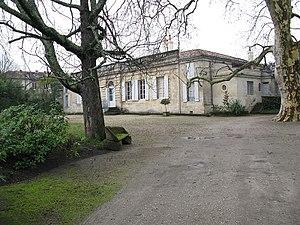
Chartreuse de Mirande, 20 Avenue de Mirande à Bordeaux, classé aux Monuments Historiques depuis le 10 octobre 1980.
L'avenue de Mirande est une voie de la ville de Bordeaux.